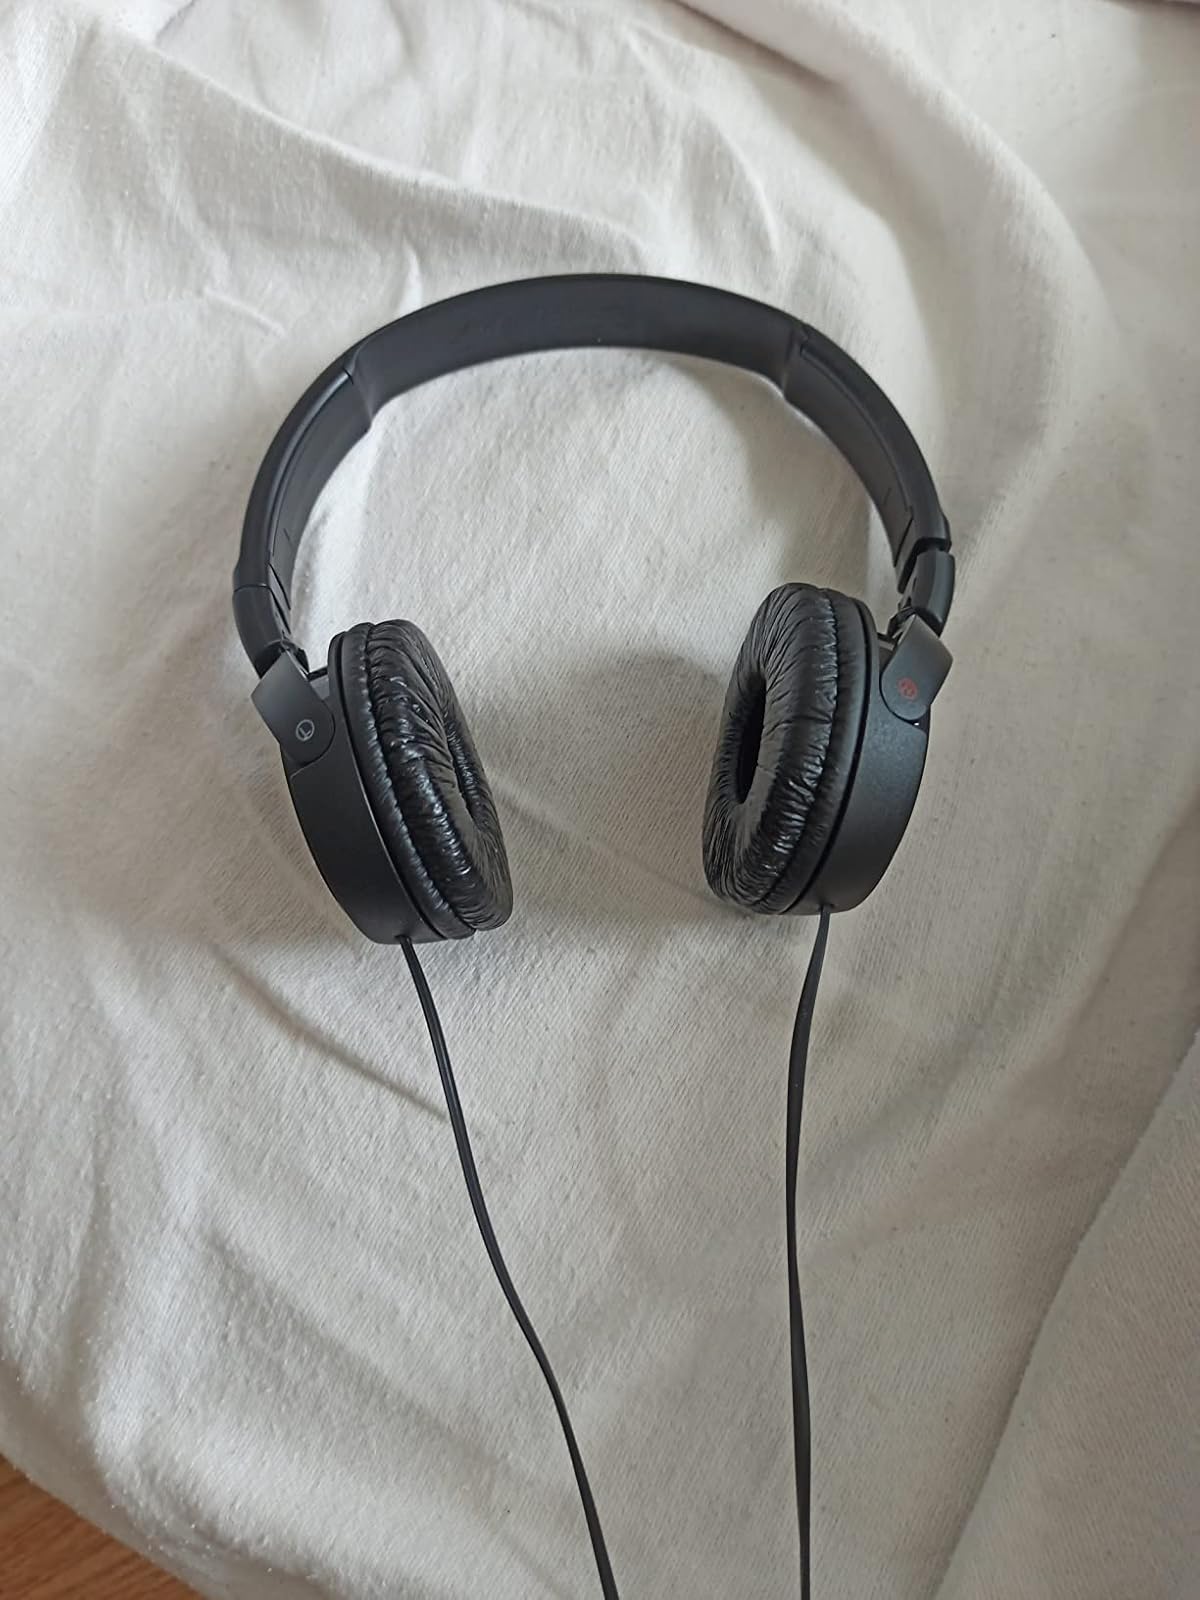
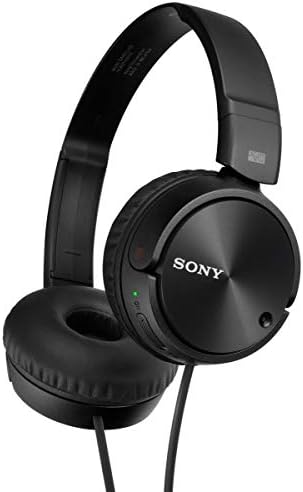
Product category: headphones
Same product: yes